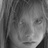
Emotion: sad